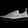
Label: Sneaker